1989 NBA playoffs

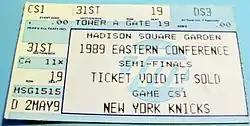
A ticket for Game 1 of the 1989 Eastern Conference Semifinals between the Chicago Bulls and the New York Knicks.

The 1989 NBA playoffs was the postseason tournament of the National Basketball Association's 1988–89 season. The tournament concluded with the Eastern Conference champion Detroit Pistons defeating the Western Conference champion Los Angeles Lakers 4 games to 0 in the NBA Finals. Joe Dumars was named NBA Finals MVP. The Pistons had one of the most dominant playoff runs in NBA history, finishing 15–2 with their only losses to the Chicago Bulls in the Eastern Conference Finals. This NBA playoffs also holds the record for the most sweeps in an entire NBA playoffs with 9 out of 15 series being decided in just 3 or 4 games.